Pittsfield station (Maine)

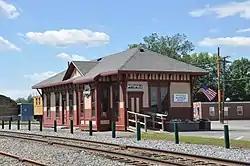
Pittsfield station in July 2022

Pittsfield station is a former railroad station in Pittsfield, Maine. The station was built in 1888 by the Maine Central Railroad, and now serves as the Depot House Museum, operated by the Pittsfield Historical Society. It is one of the best-preserved railroad stations in Maine from that time period. The building was listed on the National Register of Historic Places on January 23, 1980, as Pittsfield Railroad Station.